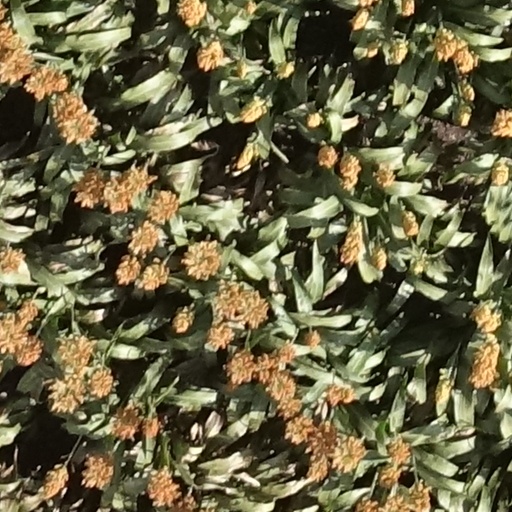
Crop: sorghum